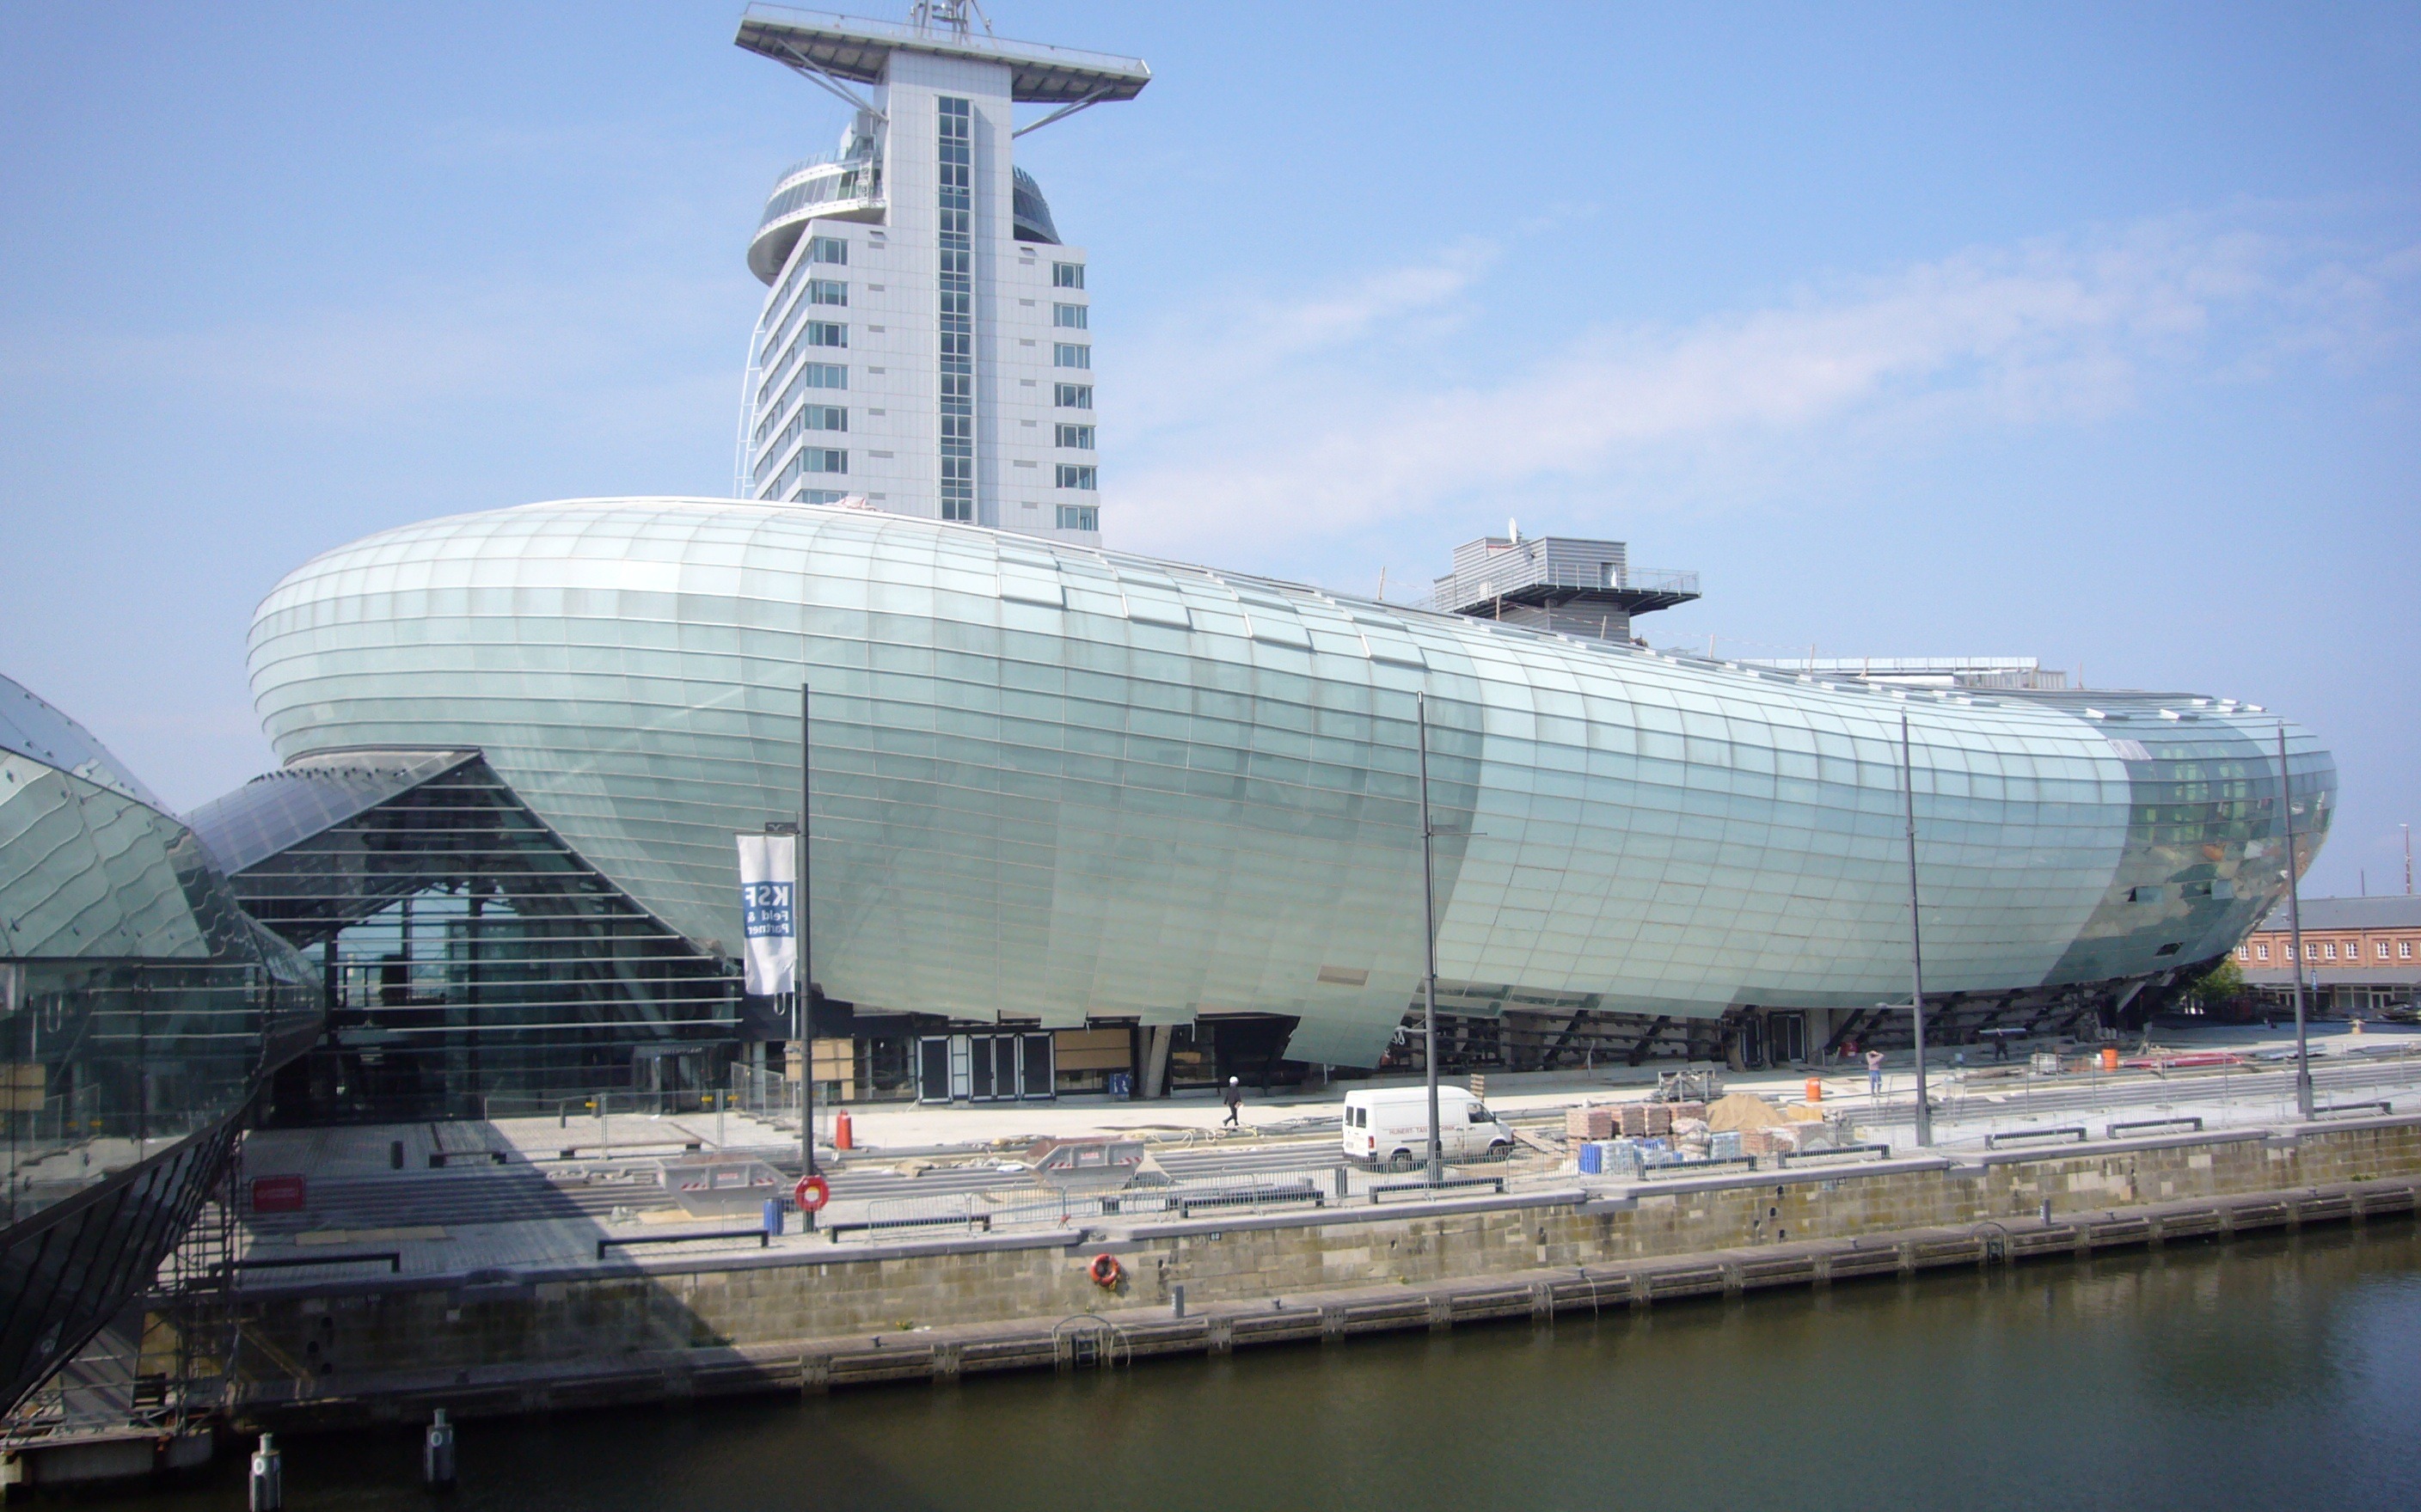
architecture, structure, vehicle, attraction, tourism, stadium, arena, tourist attraction, bremerhaven, sport venue, climatehouse, unique building